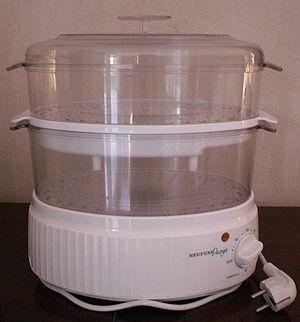
La cuisson à la vapeur est un mode de cuisson très ancien dans lequel la vapeur d'eau est utilisée comme gaz caloporteur. Les aliments sont déposés dans un ou plusieurs compartiments placés au-dessus d'une eau bouillante qui peut être aromatisée ou d'un bouillon.
Un cuit vapeur, ou cuiseur vapeur, est un ustensile de cuisine électrique, ou non, qui permet de cuire les aliments à la vapeur. Il est constitué d'un ou plusieurs étages recevant les aliments à cuire, l'eau pour la vapeur étant placée au fond.